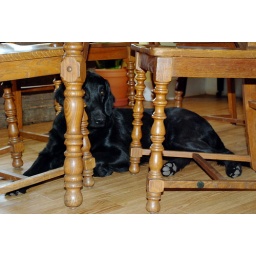
Usually under my feet whether it be under the desk in the office or under the table during dinner.